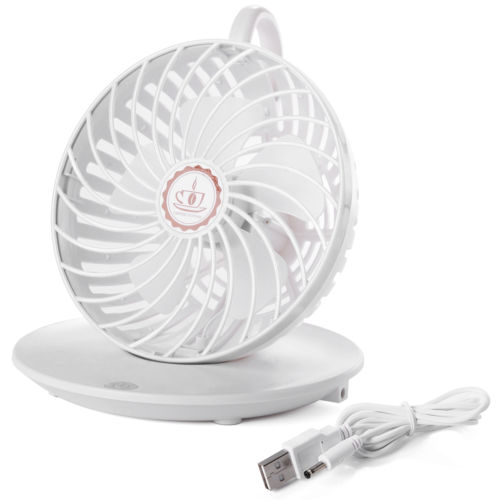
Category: fan